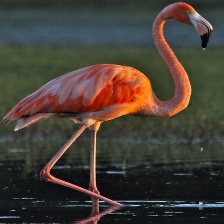
Species: AMERICAN FLAMINGO
Scientific name: PHOENICOPTERUS RUBER